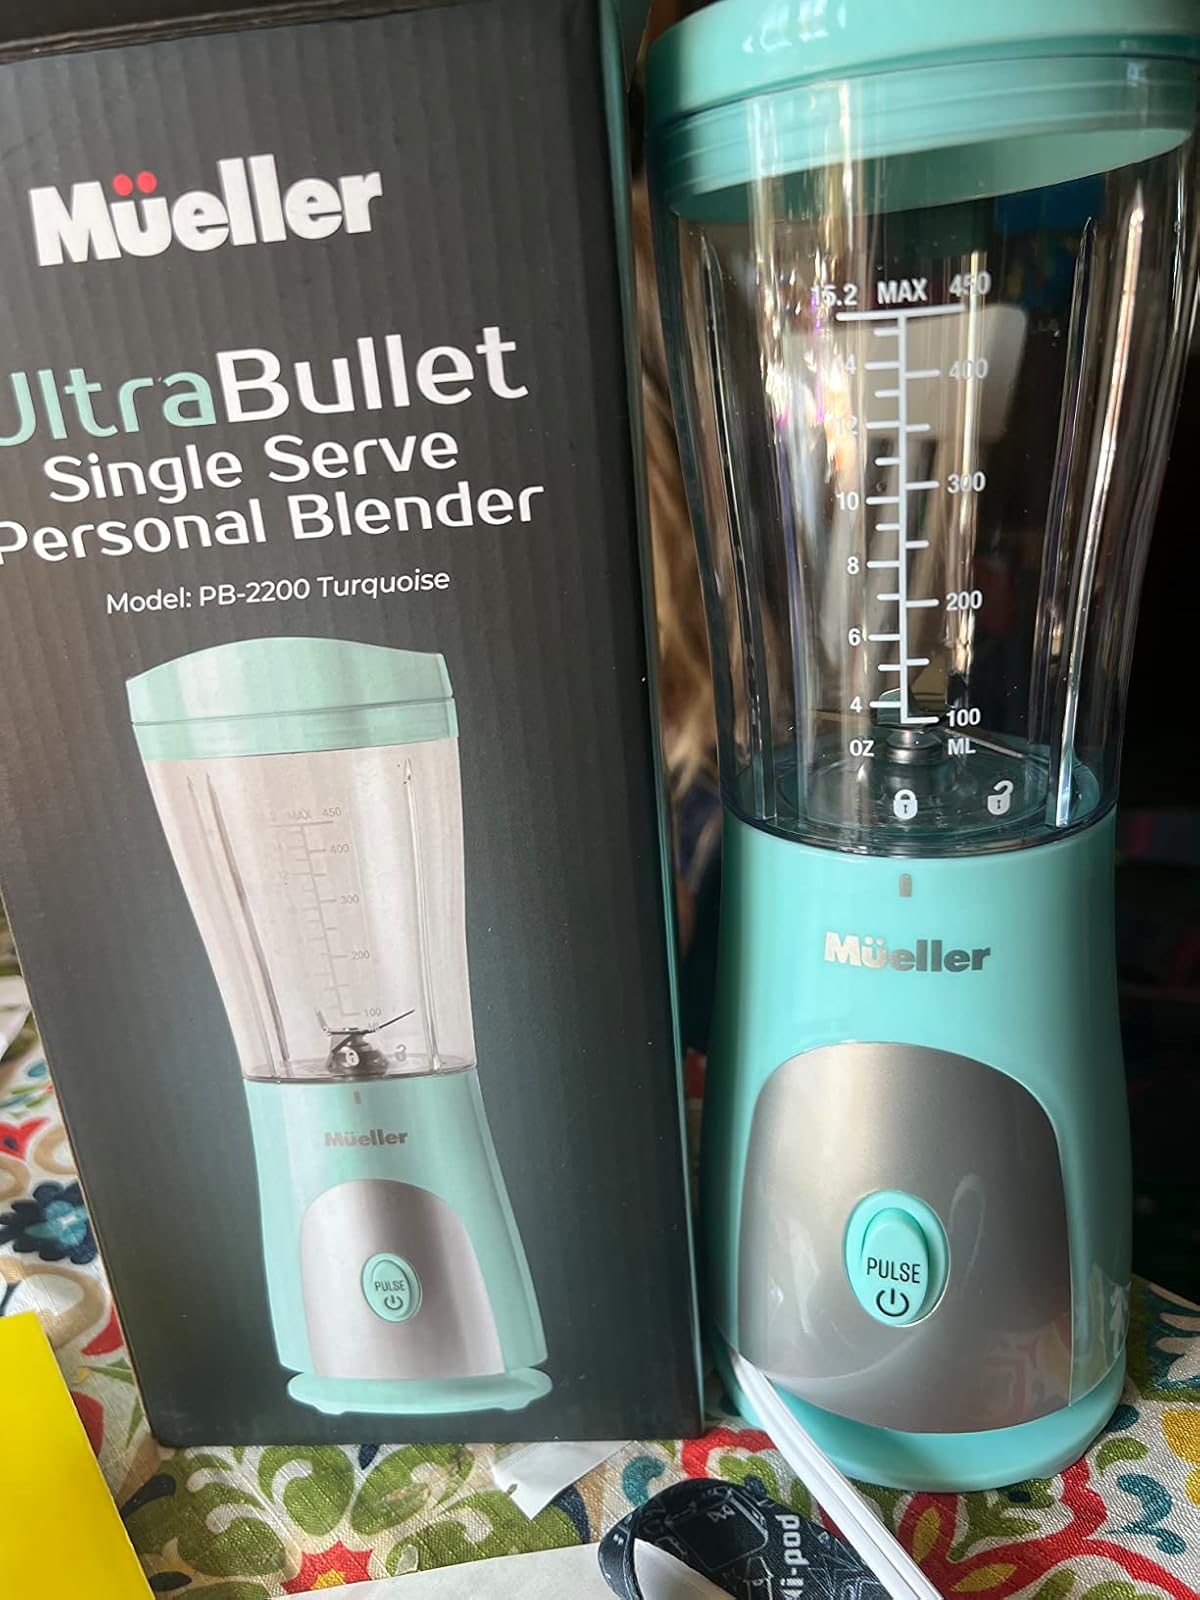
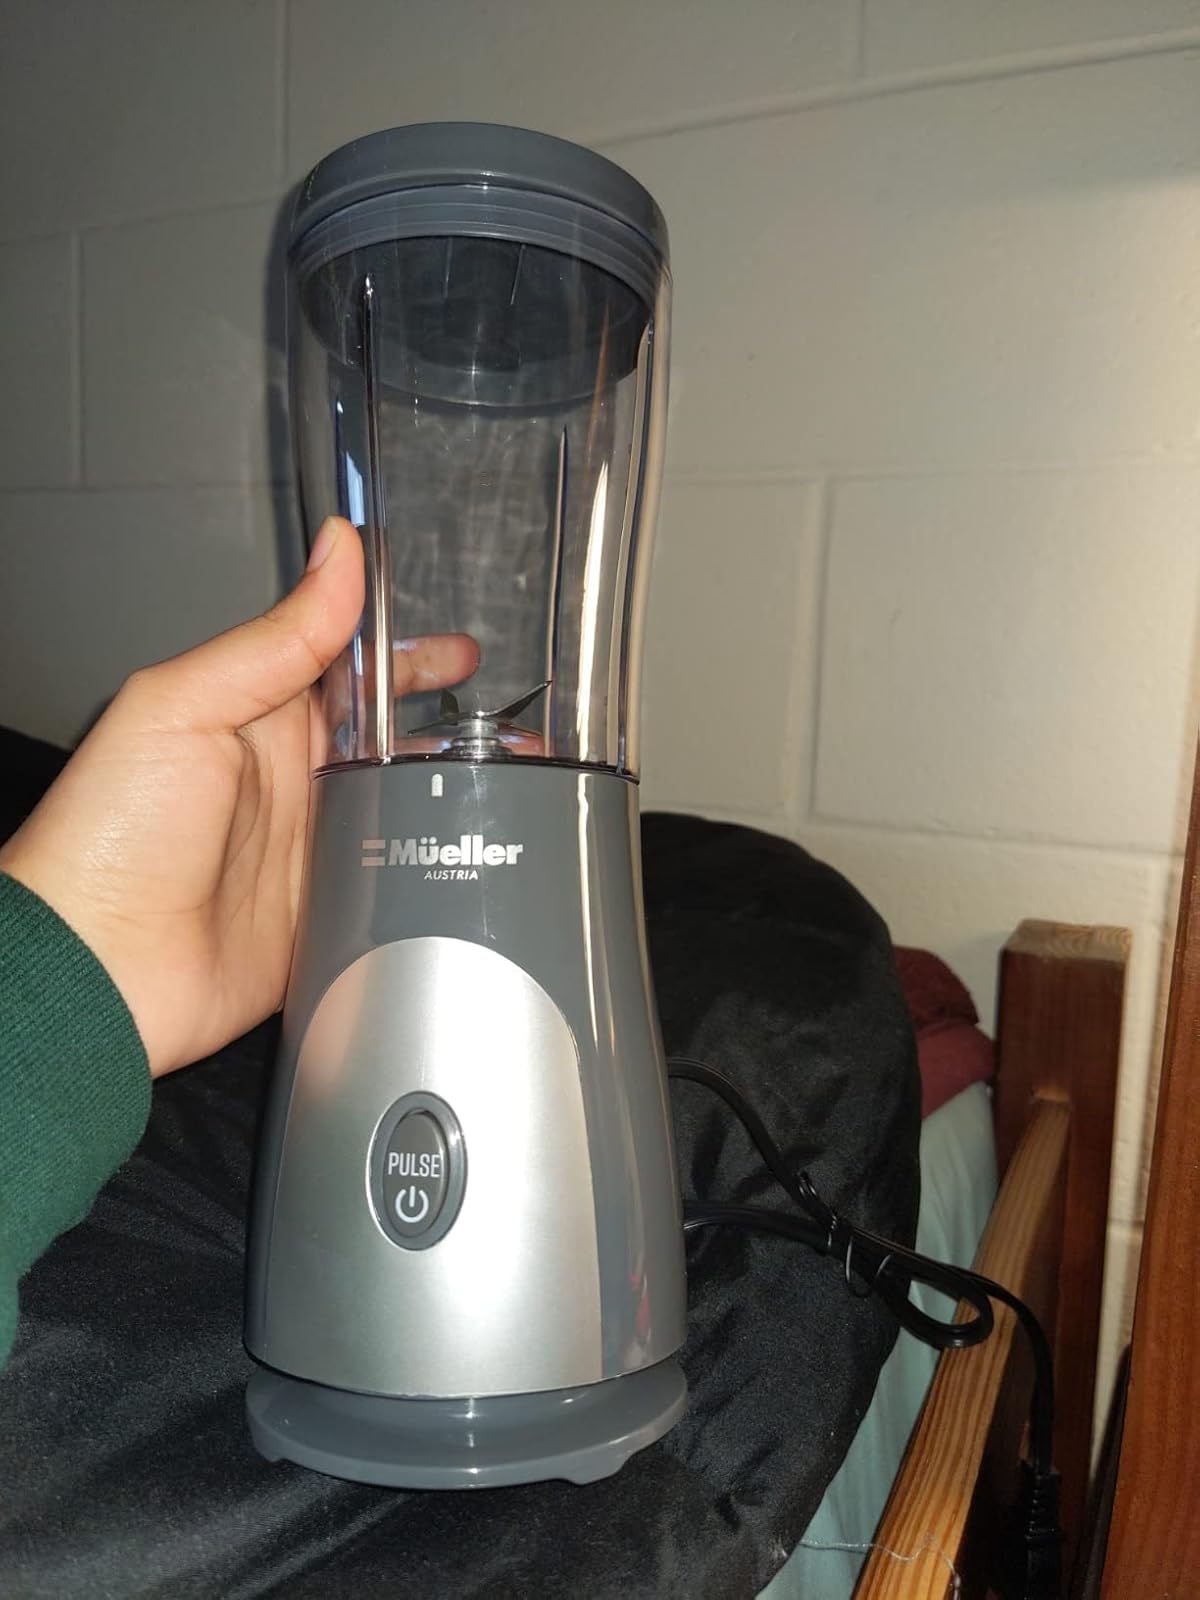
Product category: items_blender
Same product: no